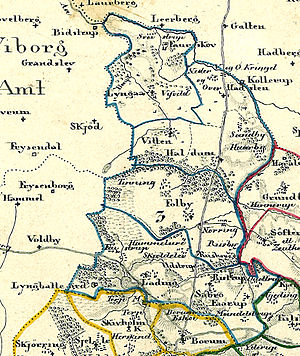
Sabro Herred
Sabro Herred i 1826; Indtegningen er de senere sognekommuner
Sabro Herred, Århus Amt 1826, Danmark.
Sabro Herred lå i Århus Amt.